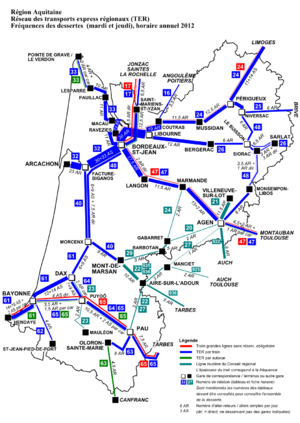
Le TER Aquitaine était un des trois réseaux de lignes TER de la région Nouvelle-Aquitaine avant la création des TER Nouvelle-Aquitaine. Il portait le nom de l'ancienne région administrative Aquitaine.